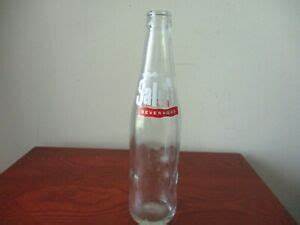
Label: glass